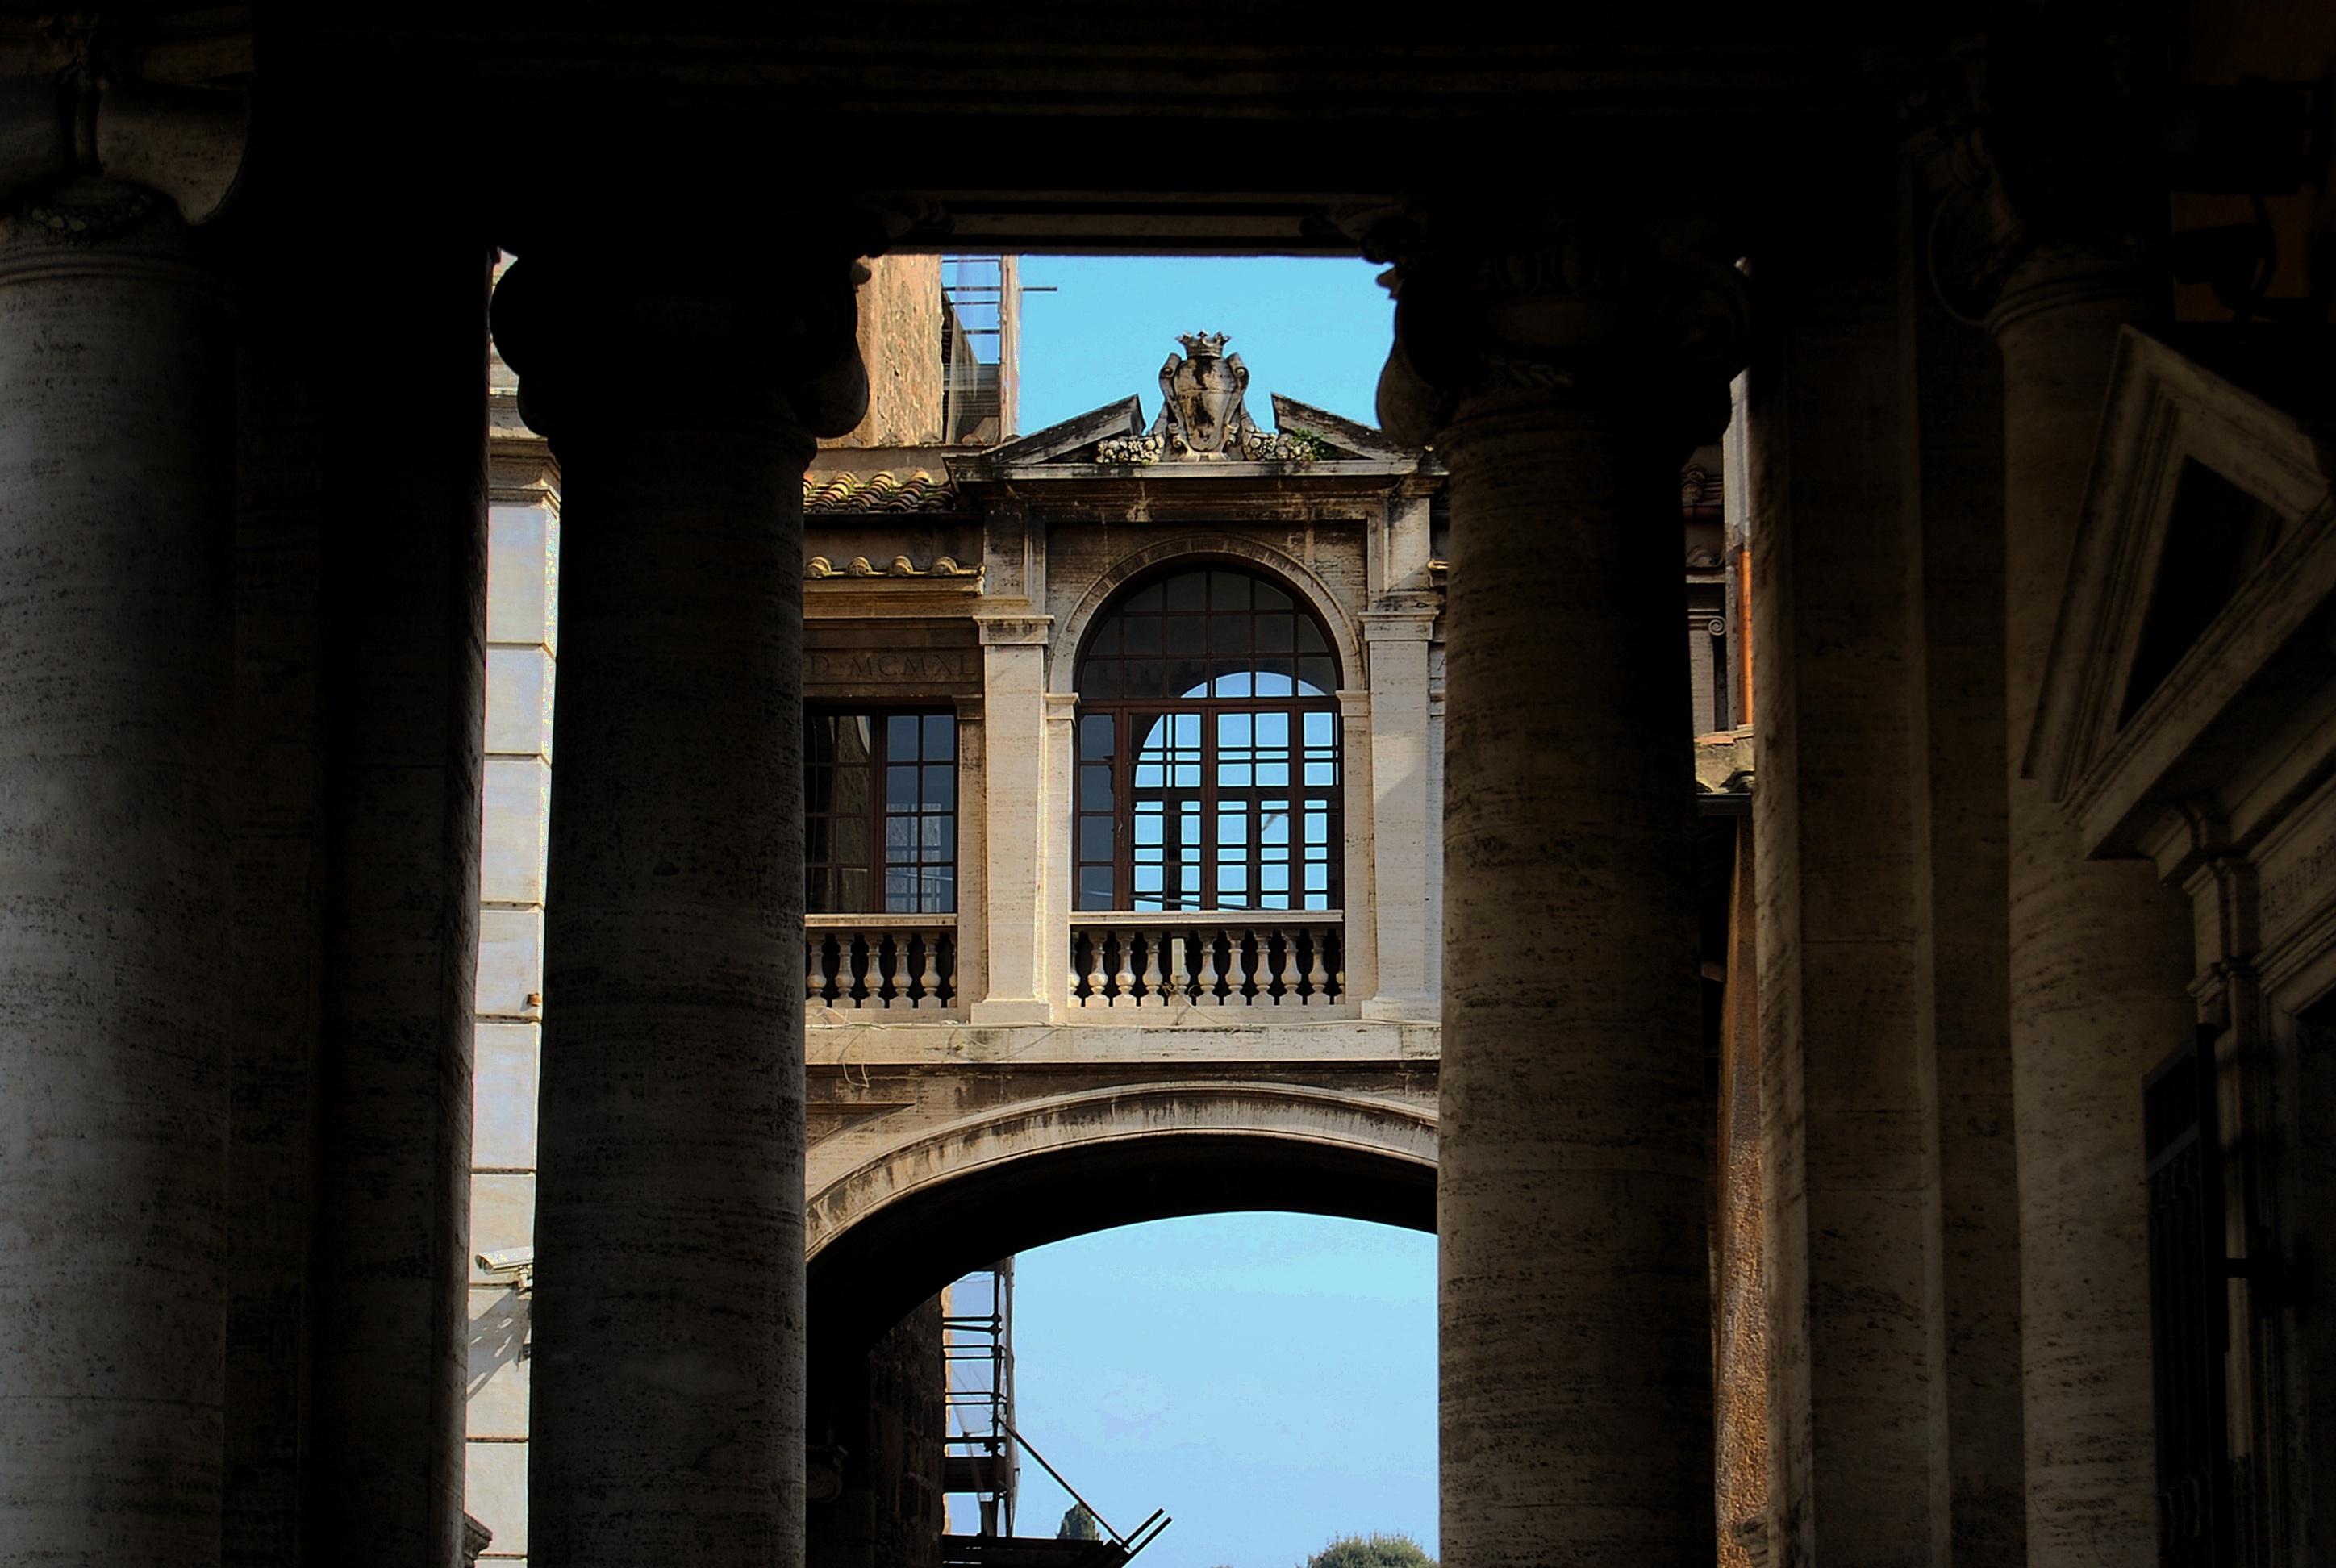
architecture, structure, window, arch, column, landmark, facade, church, place of worship, symmetry, ancient history